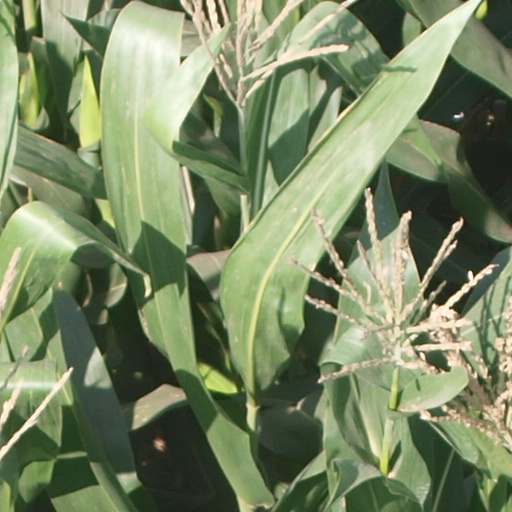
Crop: maize; corn